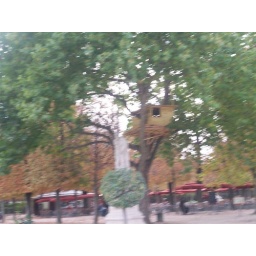
It would take some guts to build a tree house in the Jardin Tuilleries